Ethel Barrymore on stage, screen and radio

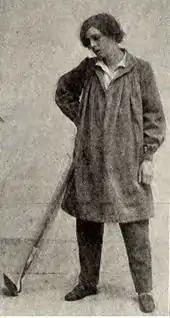
Barrymore playing the male character Carrots in the play of the same name, 1902

Ethel Barrymore (born Ethel Mae Blythe; 1879–1959) was an American actress of stage, screen and radio. She came from a family of actors; she was the middle child of Maurice Barrymore and Georgie Drew Barrymore, and had two brothers, Lionel and John. Reluctant to pursue her parents' career, the loss of financial support following the death of Louisa Lane Drew, caused Barrymore to give up her dream of becoming a concert pianist and instead earn a living on the stage. Barrymore's first Broadway role, alongside her uncle John Drew, Jr., was in "The Imprudent Young Couple" (1895). She soon found success, particularly after an invitation from William Gillette to appear on stage in his 1897 London production of "Secret Service". Barrymore was soon popular with English society, and she had a number of romantic suitors, including Laurence Irving, the dramatist. His father, Henry Irving, cast her in "The Bells" (1897) and "Peter the Great" (1898).